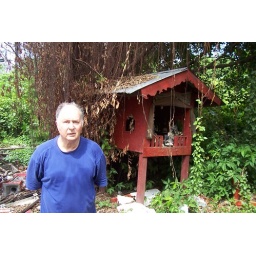
Father Jo by a makeshift spirit house built by addicts in the forest slum of Jet Sip Rai